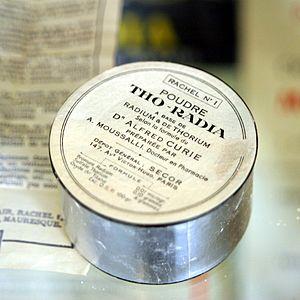
Boîte de «
Tho-Radia est une entreprise pharmaceutique française ayant produit des cosmétiques entre 1932 et 1968. La particularité des crèmes, dentifrices et savons de la marque Tho-Radia était de contenir, jusqu'en 1937, du radium et du thorium, profitant du succès populaire du radium après sa découverte par Pierre et Marie Curie.
Le radium est l'élément chimique de numéro atomique 88, de symbole Ra.
Le musée Curie est situé au cœur du « Campus Curie » dans le quartier du Val-de-Grâce du 5ᵉ arrondissement de Paris, à deux pas du Panthéon où reposent Pierre et Marie Curie depuis 1995. Constitué d’un espace d’exposition permanente et d’un centre d’archives, il propose au public de découvrir l’histoire de la découverte de la radioactivité et de ses premières applications médicales avec la radiothérapie. Ce musée est un lieu de mémoire et de connaissances sur l’histoire des sciences.
La radioactivité est le phénomène physique par lequel des noyaux atomiques instables se transforment spontanément en d'autres atomes en émettant simultanément des particules de matière et de l'énergie. La radioactivité a été découverte en 1896 par Henri Becquerel dans le cas de l'uranium, et très vite confirmée par Marie Curie pour le radium.